ČSD Class E 458.1

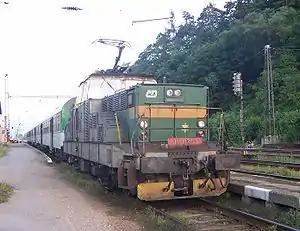
111 031 at Ústí nad Orlicí

ČSD Class E 458.1 is a class of electric locomotive were used for shunting and local trip working in former Czechoslovakia. Locomotives which passed to České dráhy, rail operator in the Czech Republic are now classified as Class 111. E 458.1 locomotives operate solely on the 3,000 V DC electrification system. They are fitted with thyristor control. ČSD Class S 458.0 and ČSD Class E 458.0 are similar locomotives operating on 25 kV AC and 3,000 V DC respectively.